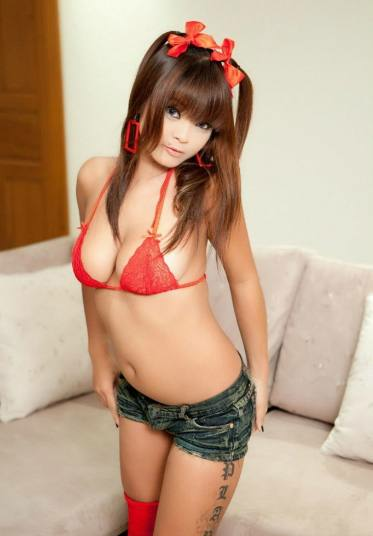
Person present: Yes